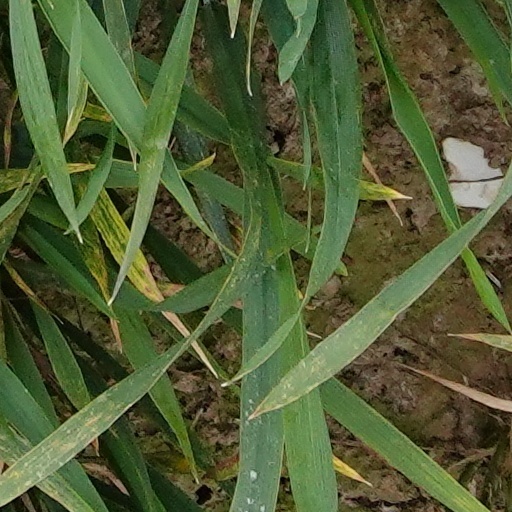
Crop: wheat